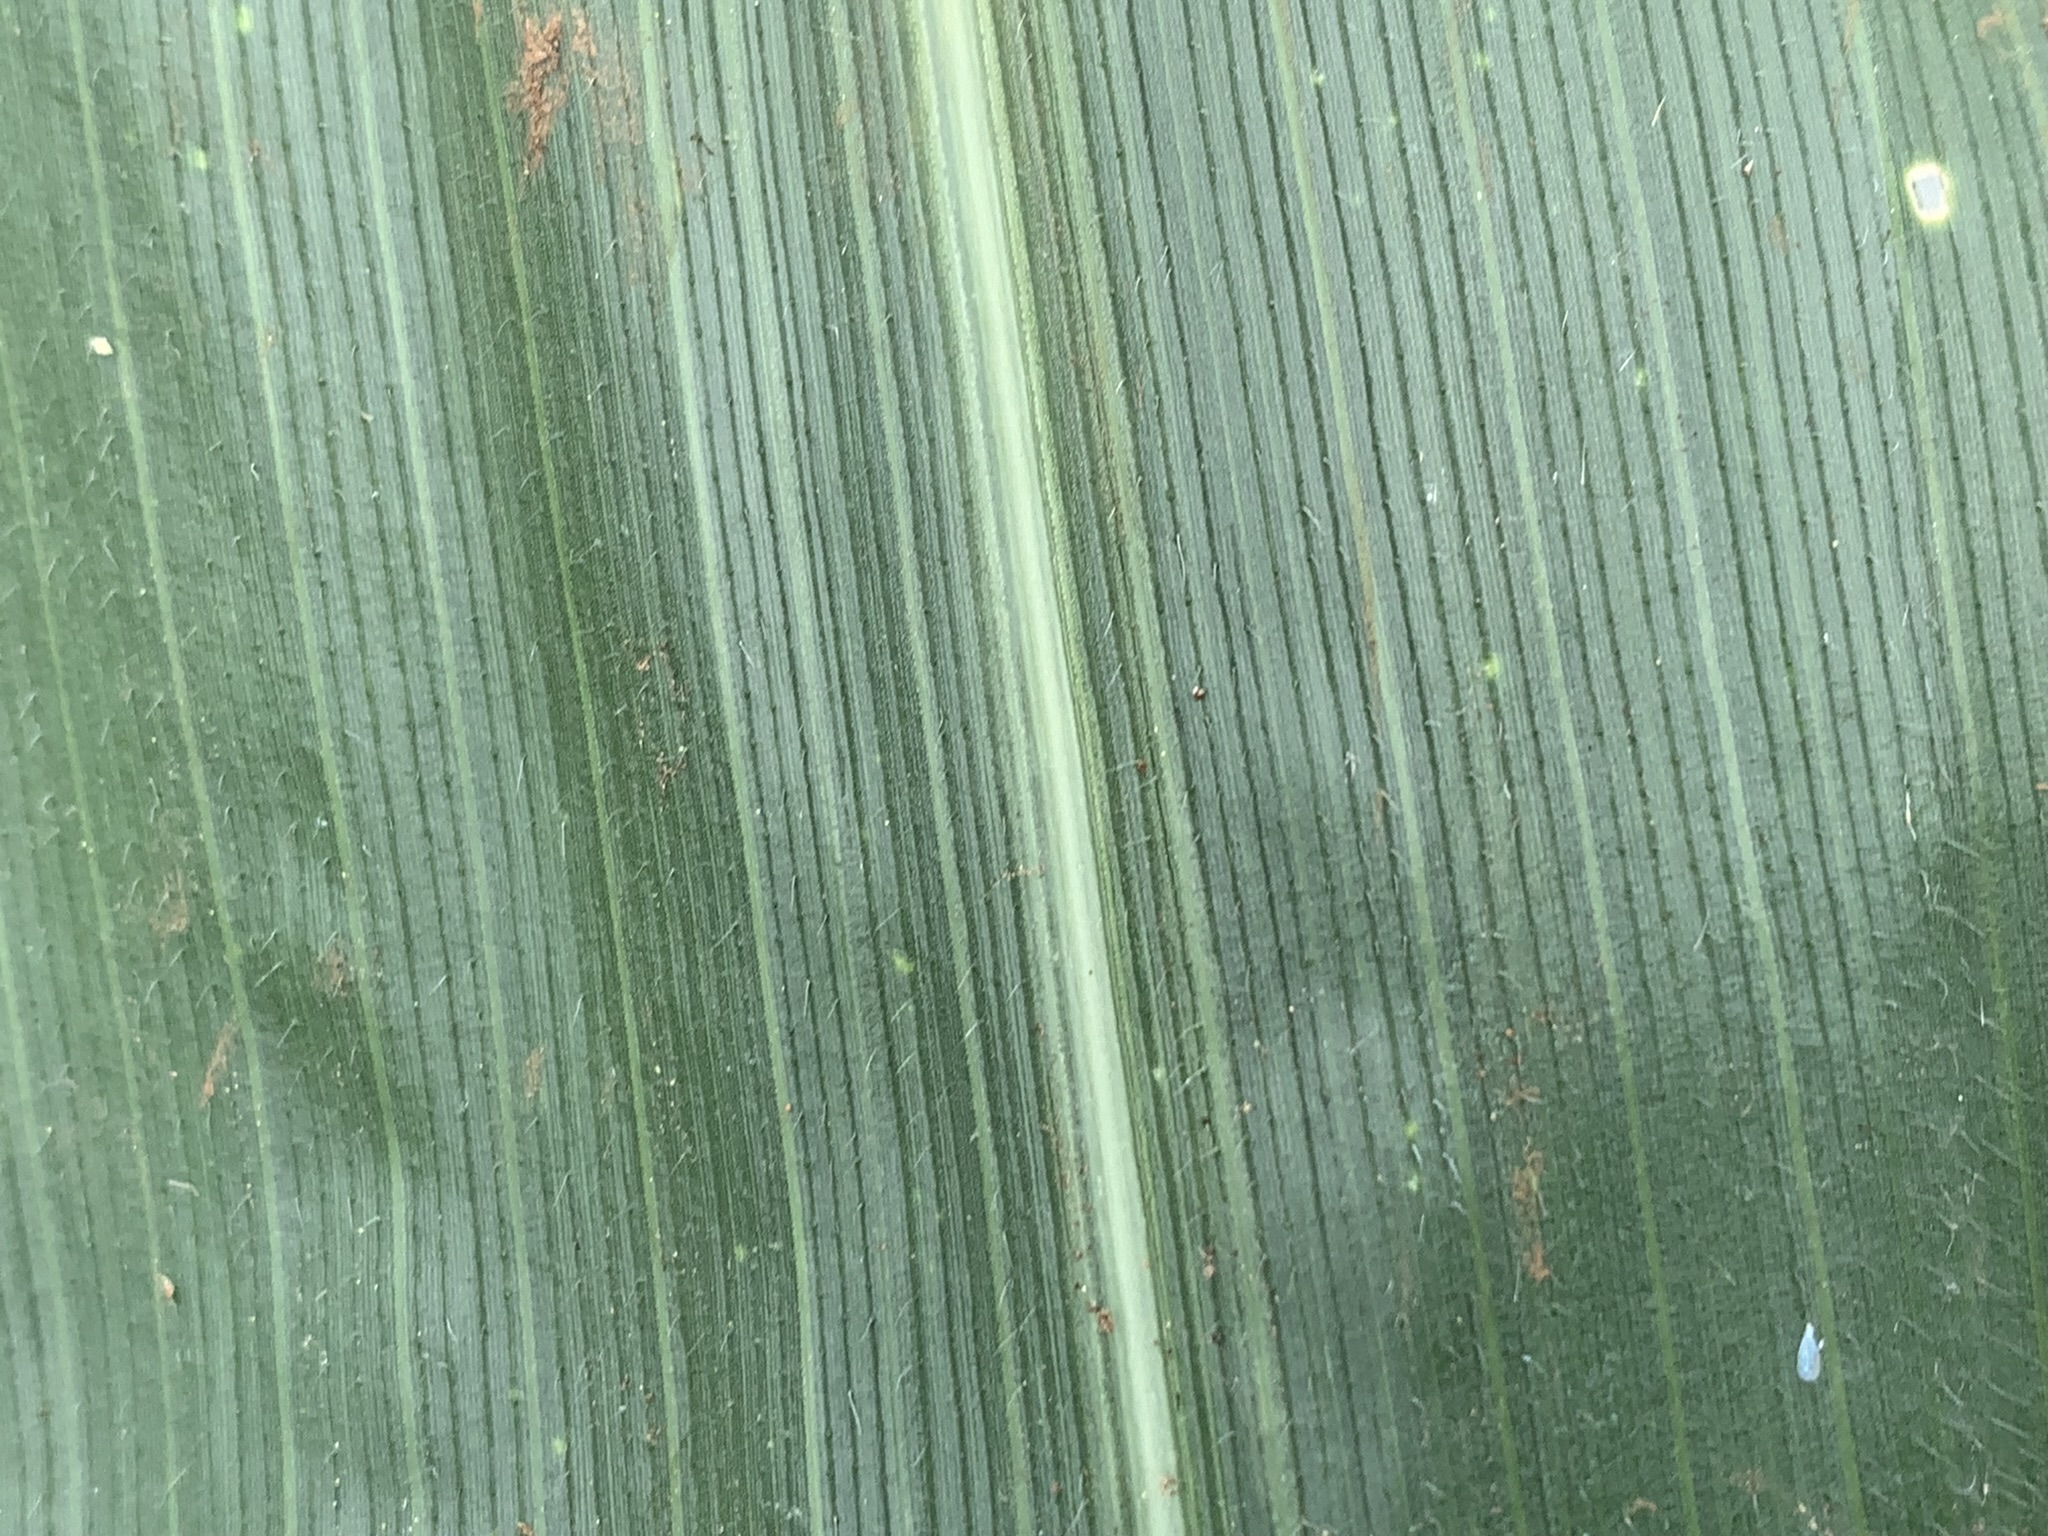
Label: Healthy